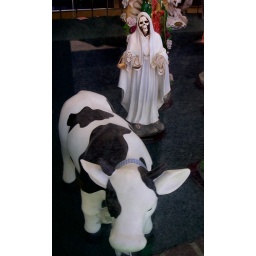
death and the cow in the window